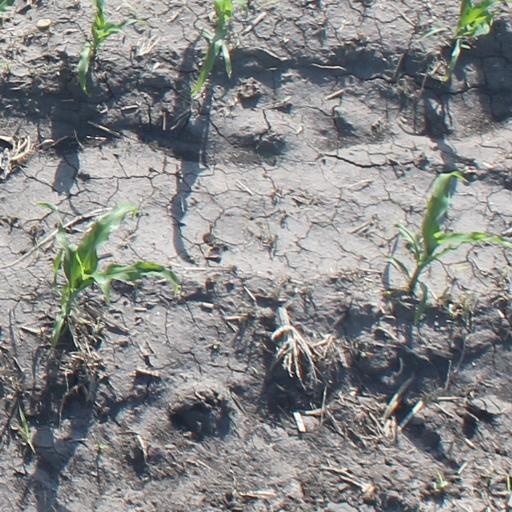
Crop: maize; corn